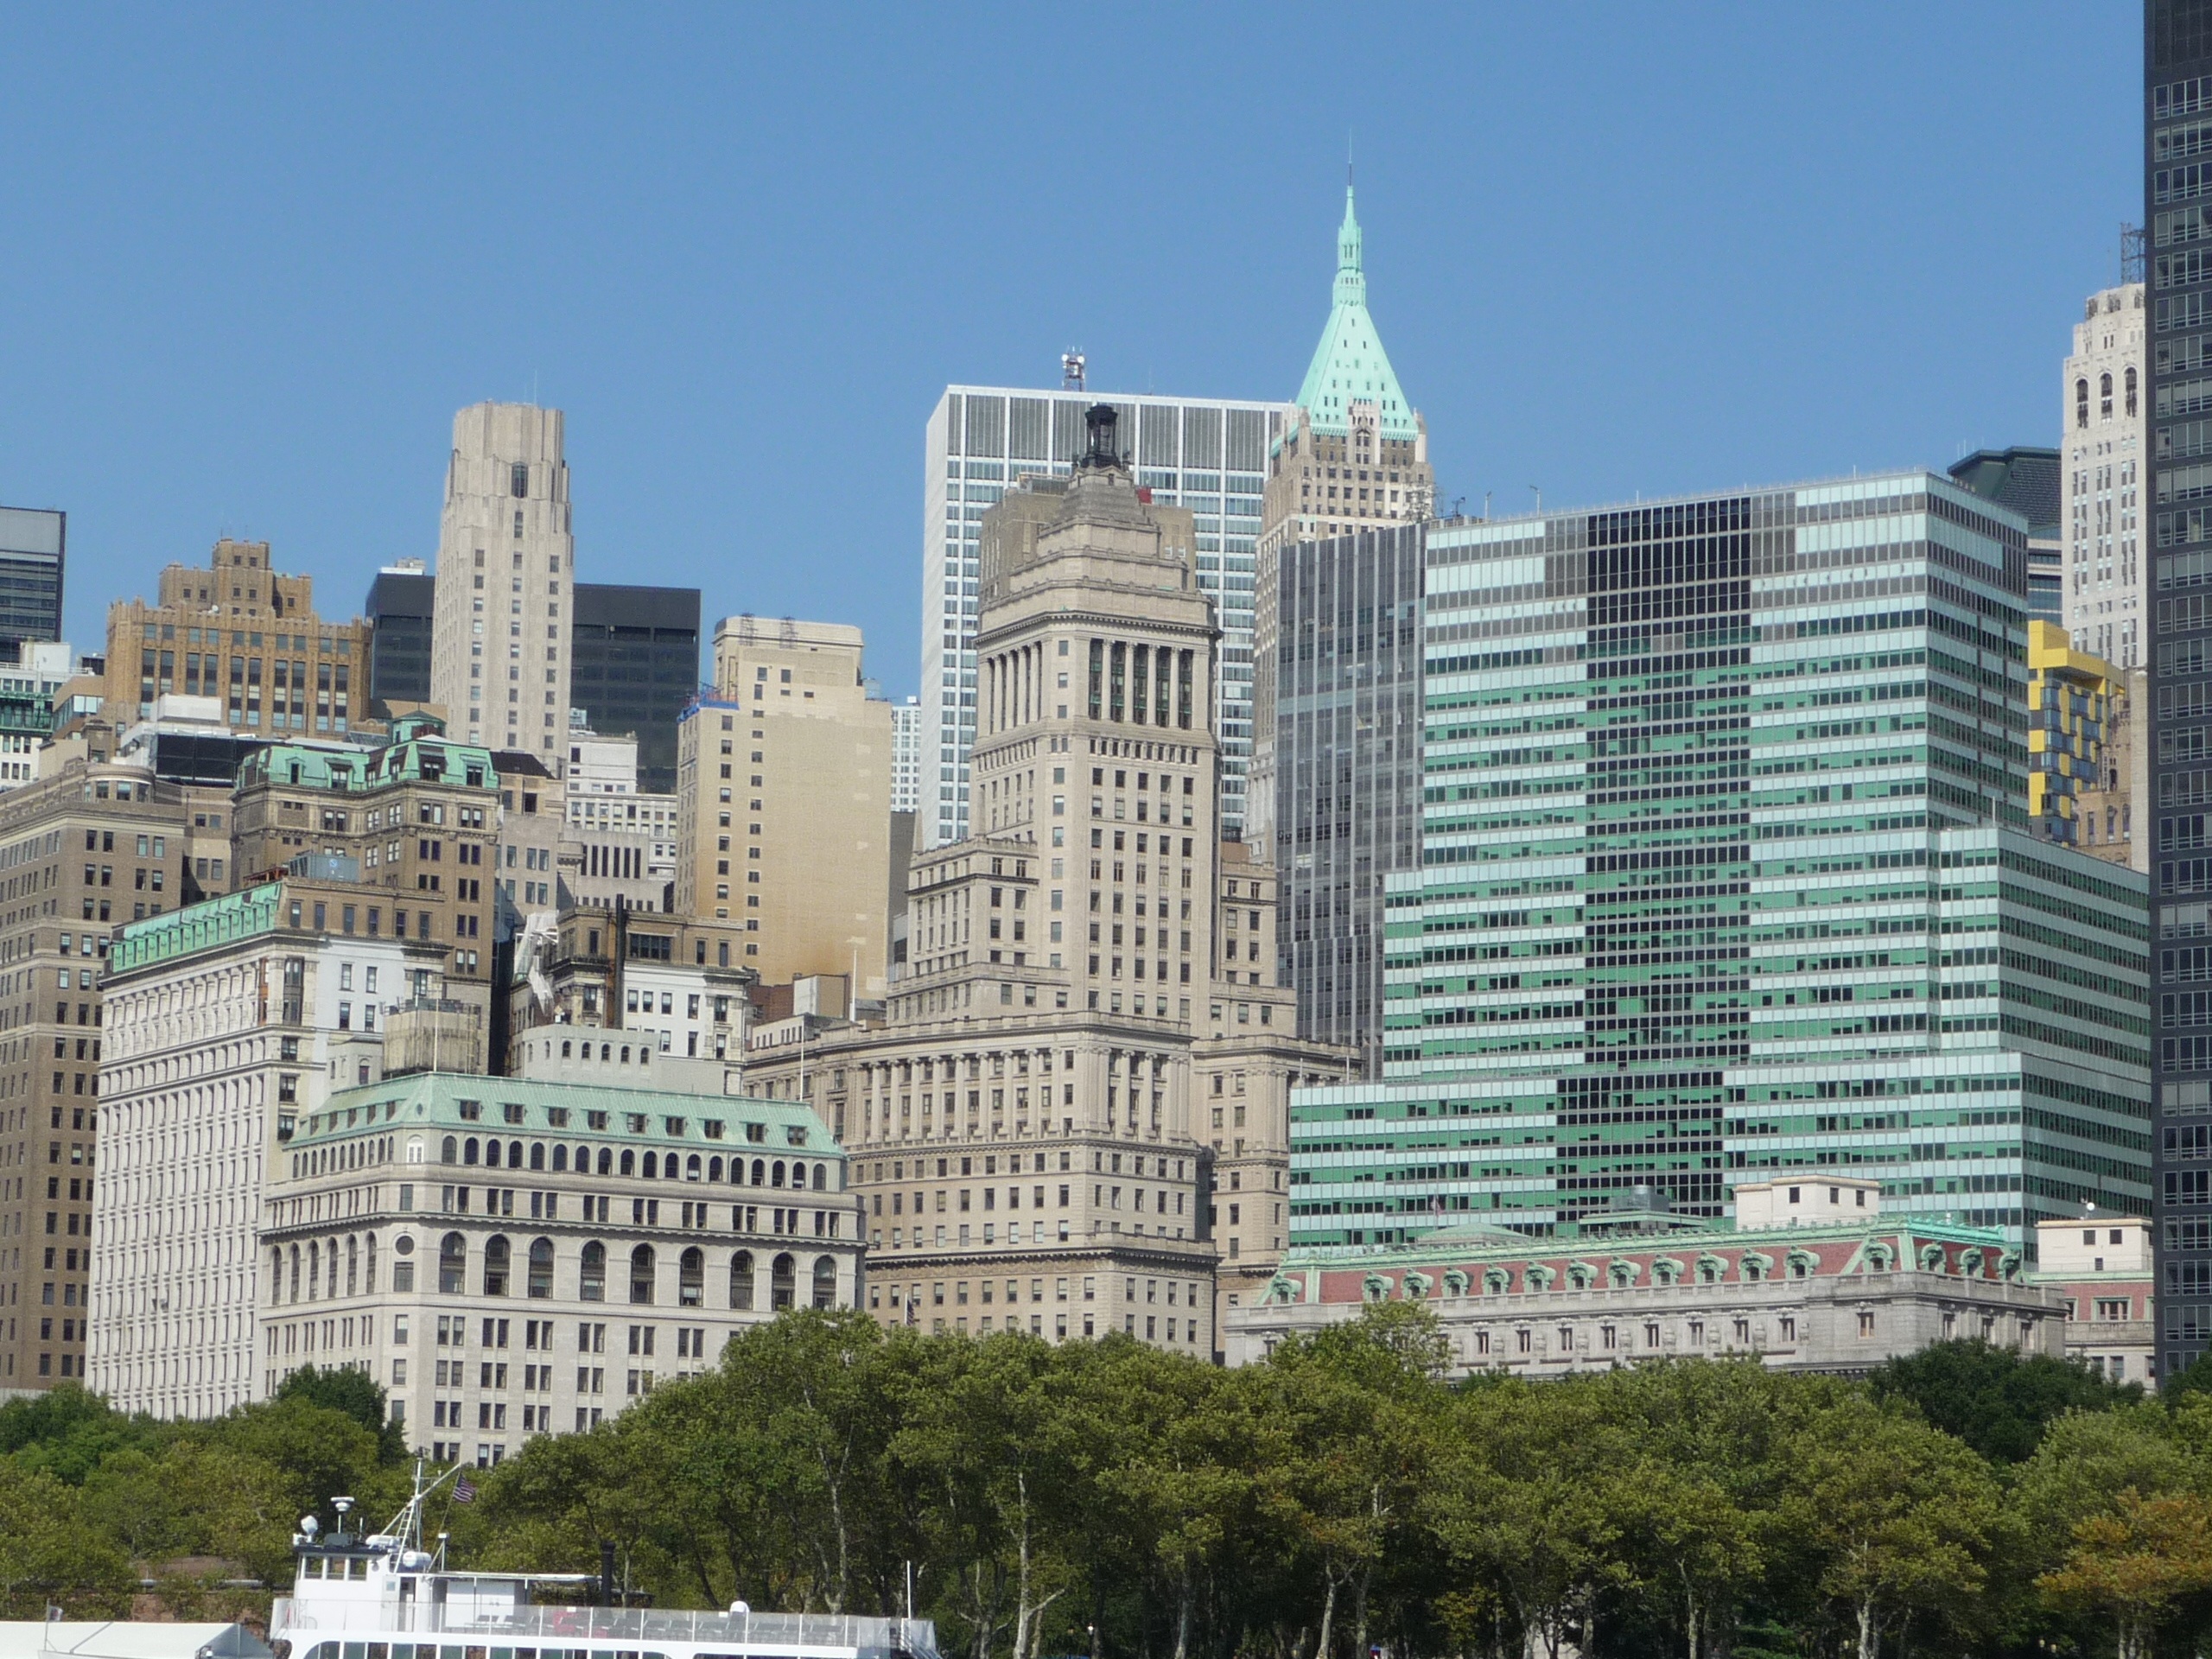
architecture, skyline, building, city, skyscraper, urban, new york, cityscape, downtown, tower, landmark, tower block, metropolis, condominium, neighbourhood, tours, urban area, residential area, human settlement, metropolitan area